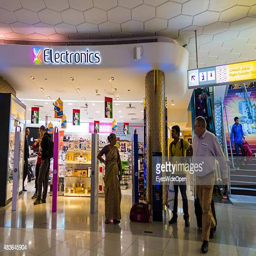
duty free shopping at a stop over on the way